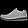
Label: Sneaker